Rubigen railway station

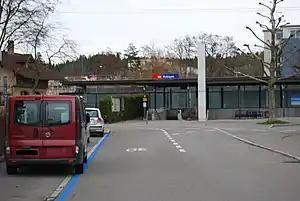
The station in 2010

Rubigen railway station is a railway station in the municipality of Rubigen, in the Swiss canton of Bern. It is an intermediate stop on the standard gauge Bern–Thun line of Swiss Federal Railways.